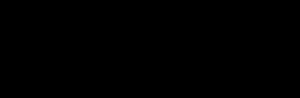
Les xanthonoïdes ou xanthones sont une classe de phénols naturels dont la structure dérive de la xanthone. Ce sont des pigments naturels jaunes, présents dans de nombreuses plantes et en particulier dans les fleurs. On en trouve notamment dans les membres de la famille des Clusiaceae. Certains xanthonoïdes auraient des propriétés anti-inflammatoires, antispasmodiques, diurétiques et antiseptiques.